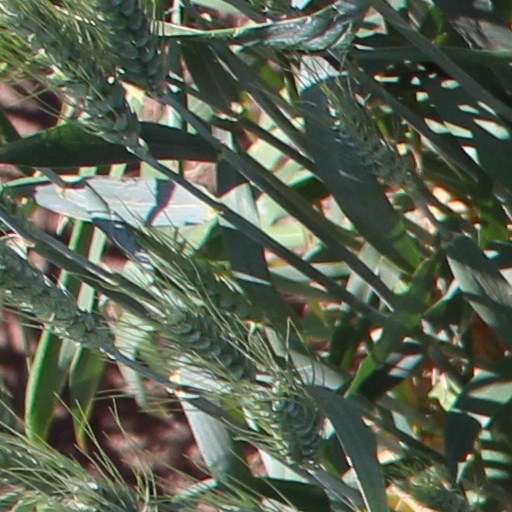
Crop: wheat